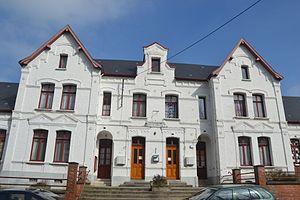
Bâtiment daté de 1881 abritant la mairie, l'école et la bibliothèque de Créquy
Créquy est une commune française située dans le département du Pas-de-Calais en région Hauts-de-France.